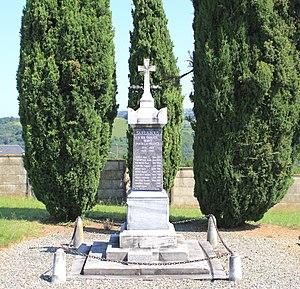
Monument aux morts de Sarlabous (Hautes-Pyrénées)
Les monuments aux morts de la guerre 1914-1918 peuvent être surmontés d'éléments symbolisant :
Sarlabous est une commune française située dans le département des Hautes-Pyrénées, en région Occitanie.